Shenzhen World North station

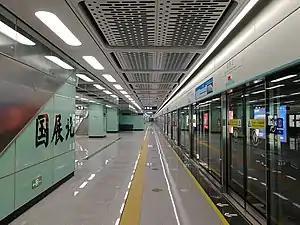
Line 20 platform

Shenzhen World North station is an interchange station for Line 12 and Line 20 of Shenzhen Metro in Shenzhen, Guangdong, China. Line 20 platforms opened on 28 December 2021 and Line 12 platforms opened on 28 November 2022. It is located in Bao'an District.